Waldnaab

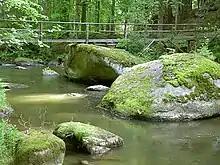
Giant rocks in the Waldnaab valley

Passing Falkenberg Castle in Falkenberg it flows southwest and reaches the rocky "Waldnaabtal" (Waldnaab valley), where the stream is at its most picturesque over the next 12 kilometres. Here, water erosion has carved a valley in the granitic bedrock surrounded by woods.